Curwood Castle

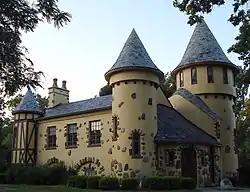
Curwood Castle

Curwood Castle is a small castle, now a museum, located in Owosso, Michigan, built by the author James Oliver Curwood.